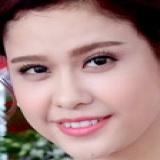
ca sĩ Trương Quỳnh Anh